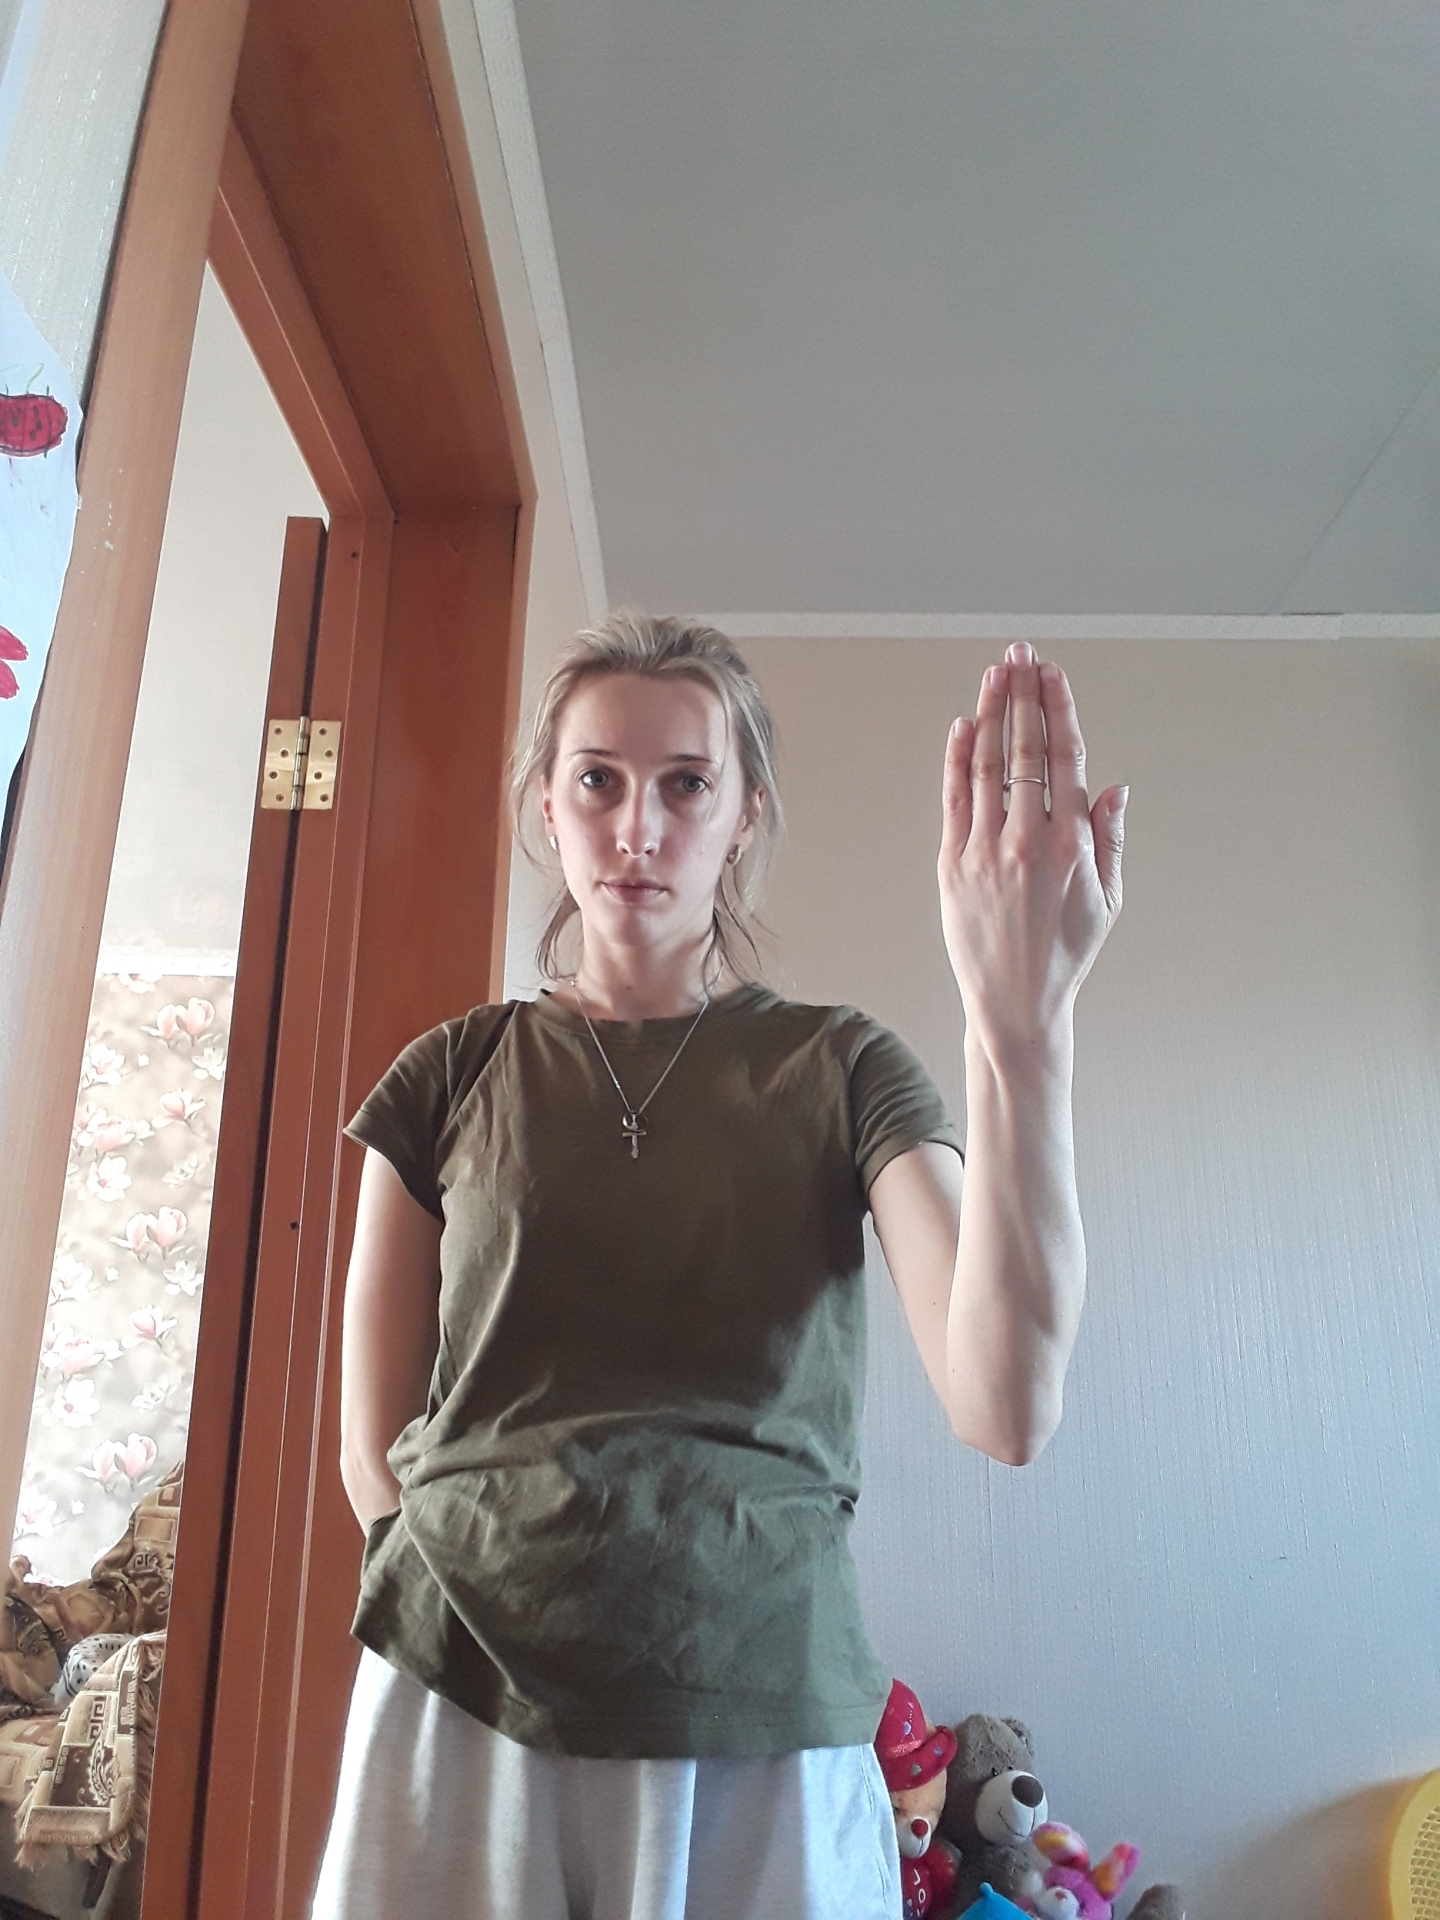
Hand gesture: stop_inverted